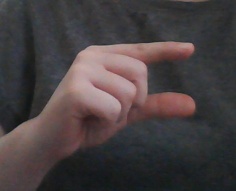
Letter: dal